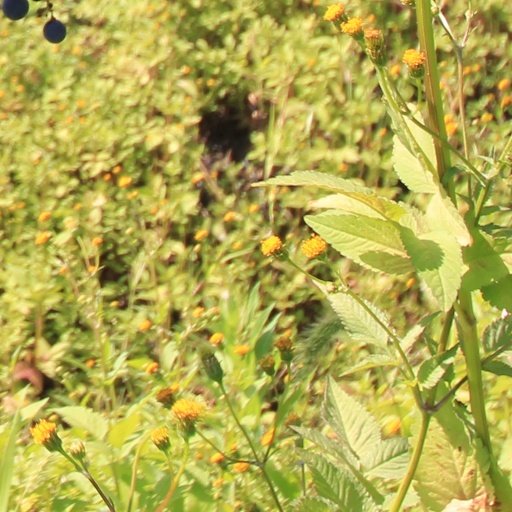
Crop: grape